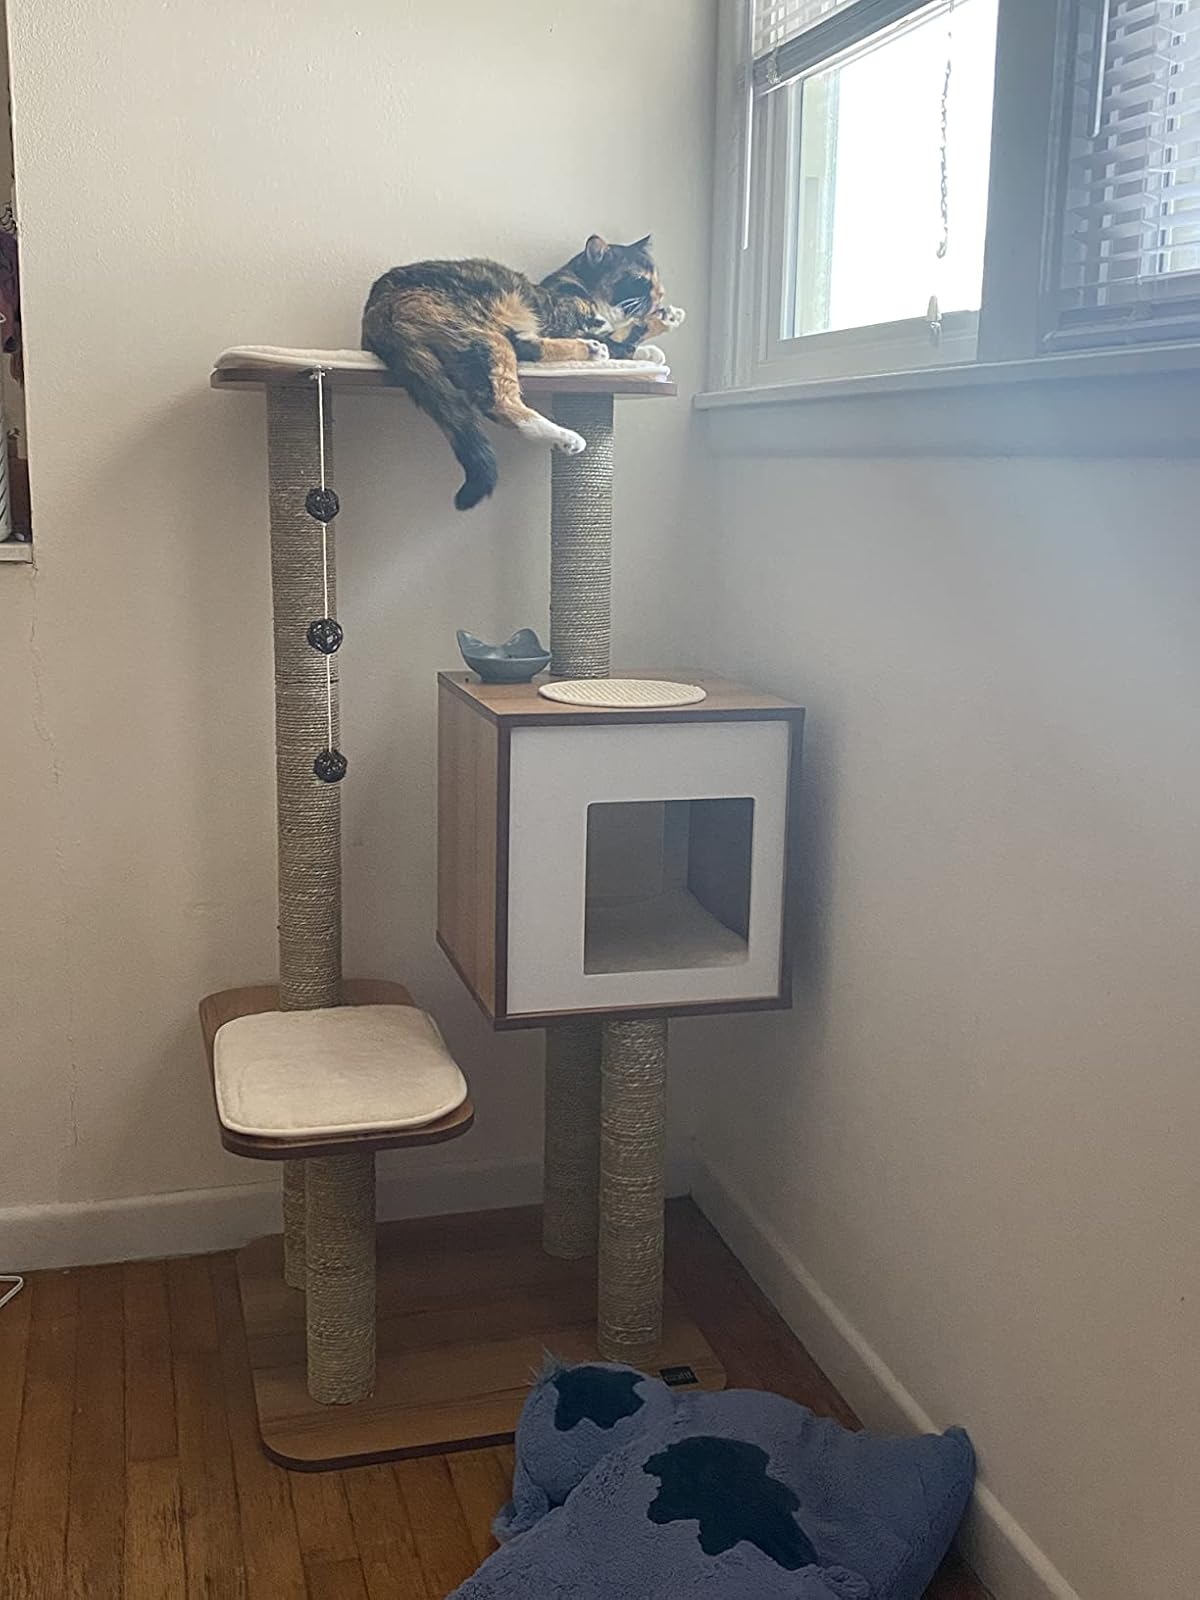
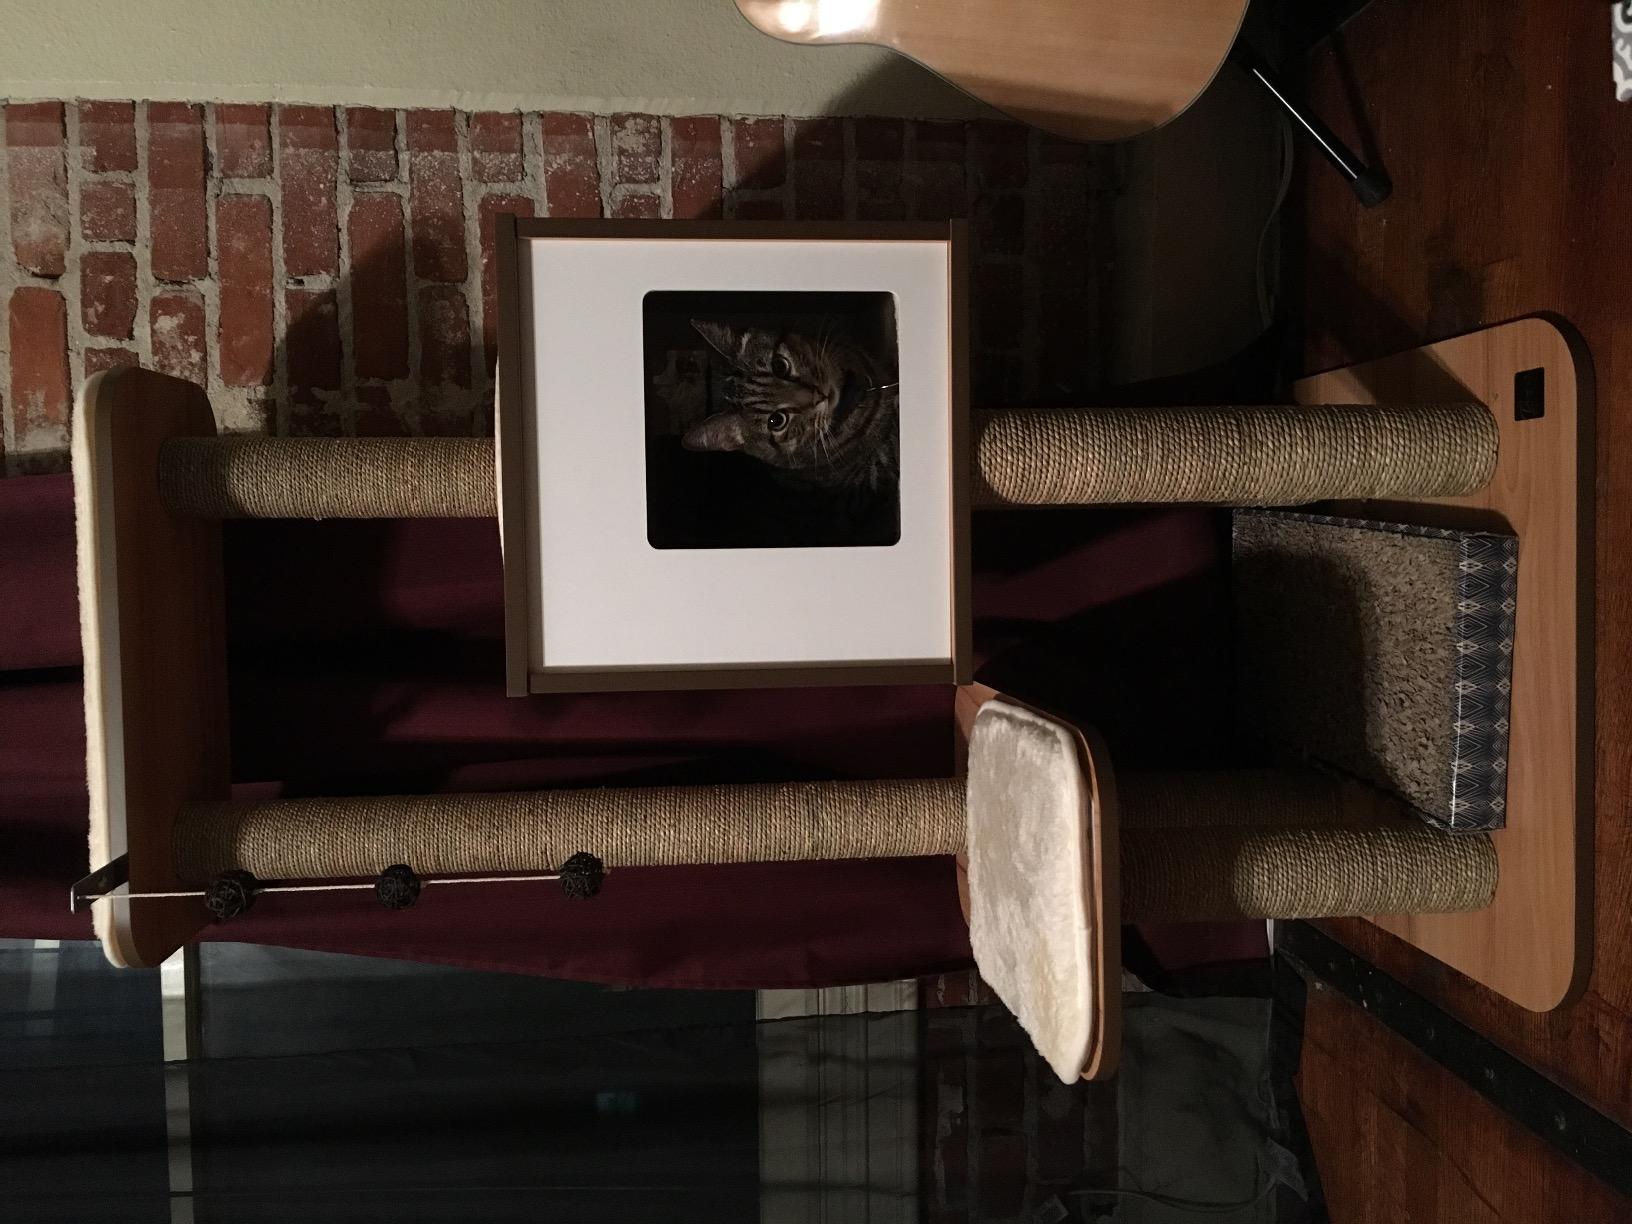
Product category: items_cat tree
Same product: yes